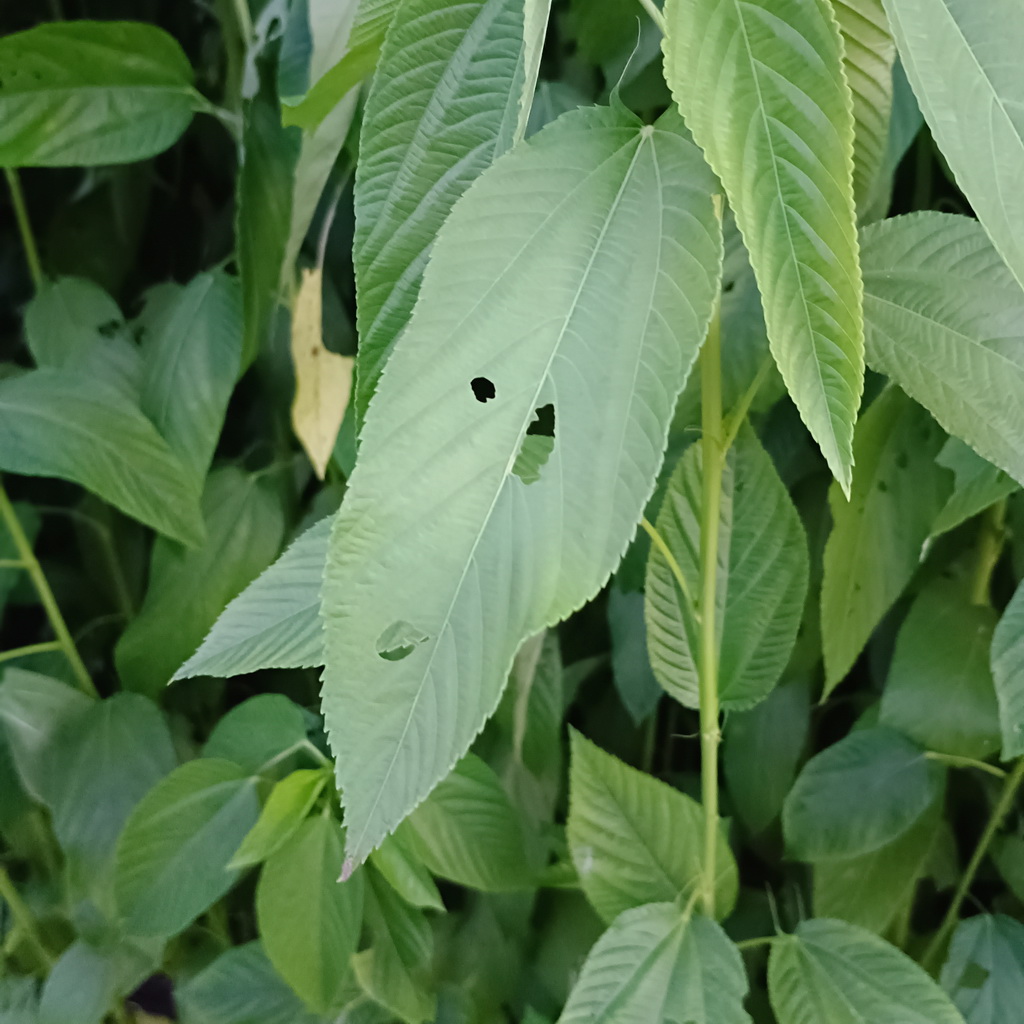
Label: Holed